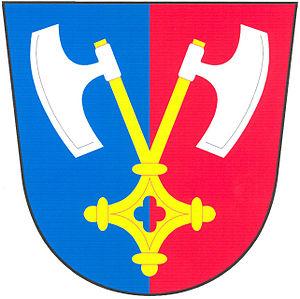
Říčany est une commune du district de Brno-Campagne, dans la région de Moravie-du-Sud, en République tchèque. Sa population s'élevait à 2 036 habitants en 2017.